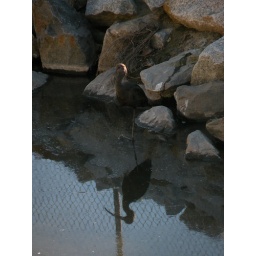
A bird resting in the water